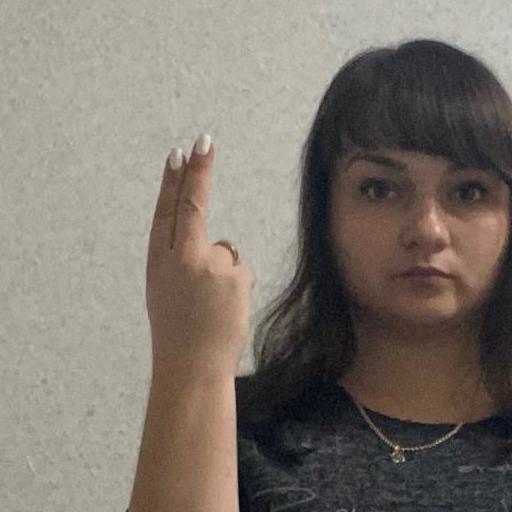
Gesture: two_up_inverted